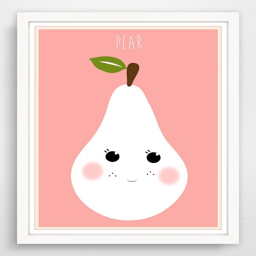
take a look at this pink sweet pear face print